Answer in natural language. Which object is closer to Television (highlighted by a red box), blue two-seater sofa with green and blue cushions (highlighted by a blue box) or blue tartanpatterned dog bed (highlighted by a green box)? Choose between the following options: blue tartanpatterned dog bed (highlighted by a green box) or blue two-seater sofa with green and blue cushions (highlighted by a blue box)
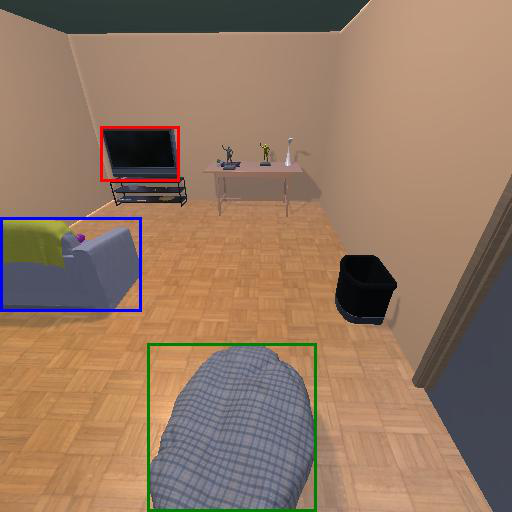
<answer>blue two-seater sofa with green and blue cushions (highlighted by a blue box)</answer>